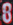
Number: 8